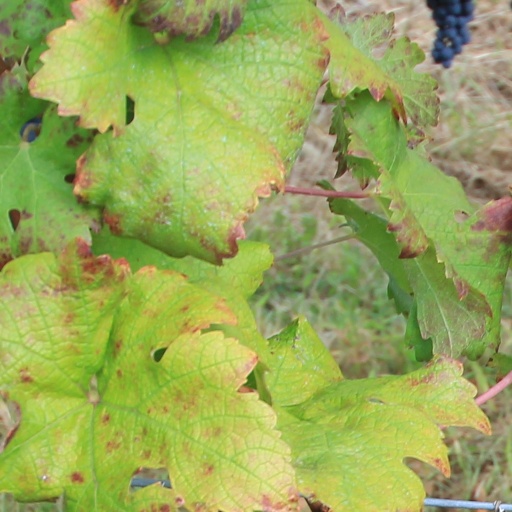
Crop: grape